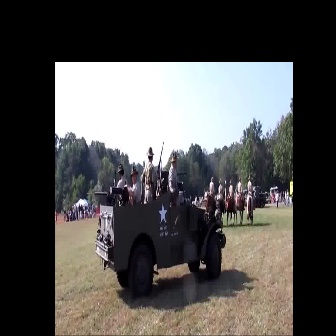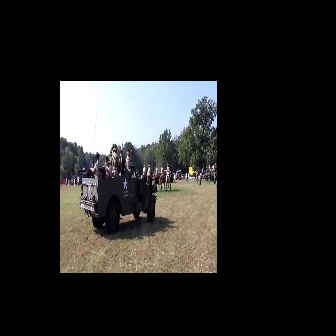
  Please identify the target specified by the bounding box [94,168,226,299] in the first image and locate it in the second image. Return the coordinates in [x_min,y_min,x_max,y_max] format.
Answer: [78,157,157,236]